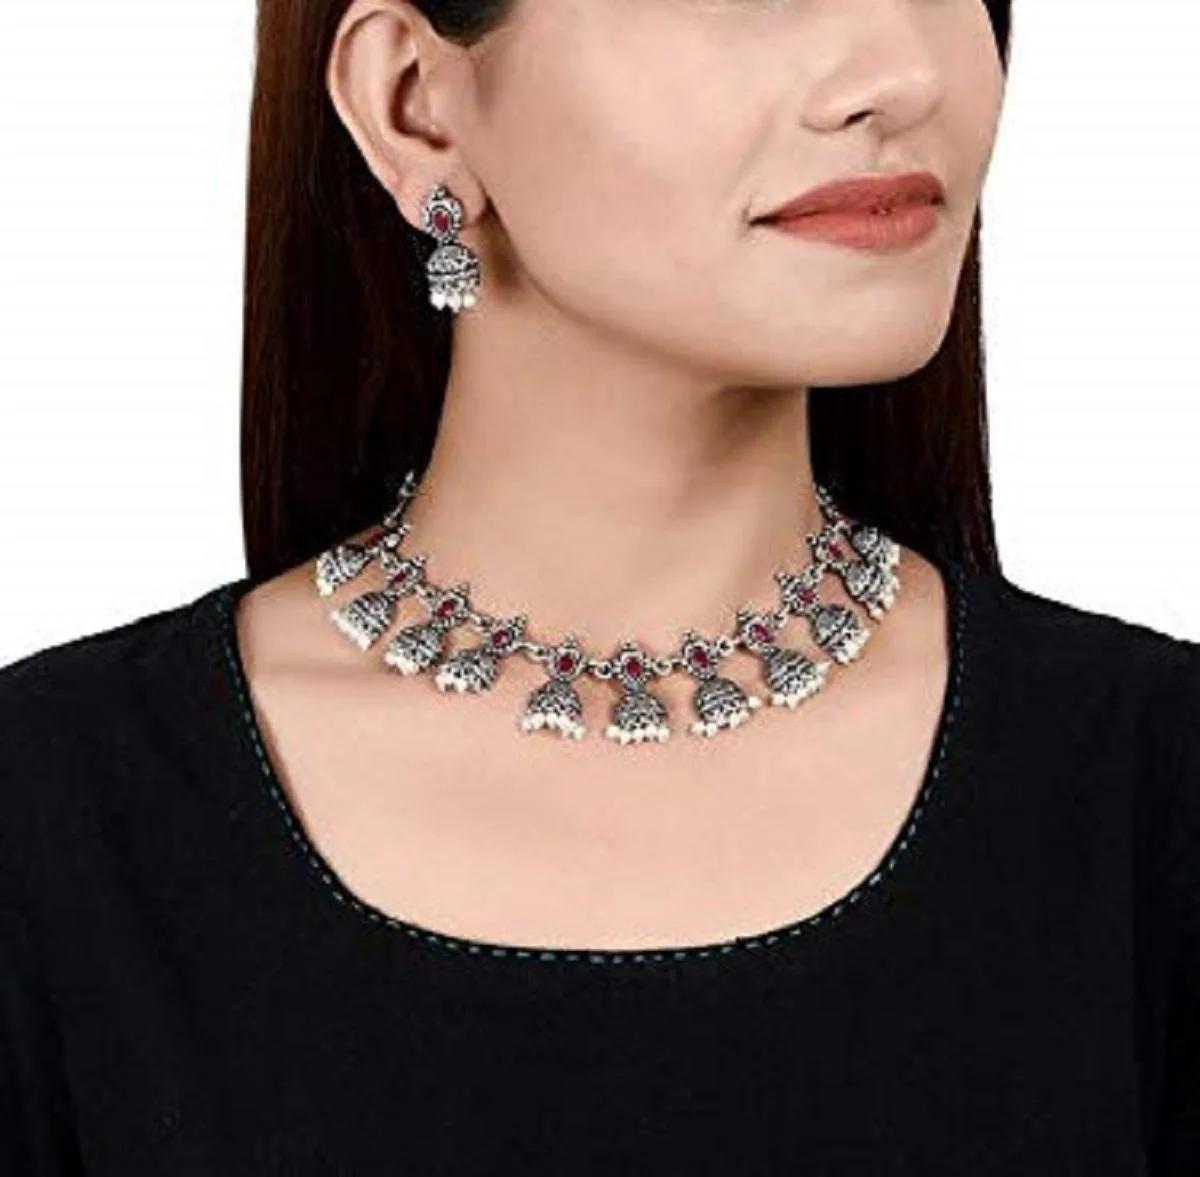
Raasya Jewellery Ethnic Oxidised German Silver with Maroon Stones & Pearls Ethnic Choker Jumka Necklace Set with Earrings Jhumka for Women & Girls
Type: Necklaces
Brand: Raasya
Price: Rs. 599
 RaaSya Introducing our exquisite Stone Work Oxidised Silver Plated Long Necklace Set, specially designed for girls who appreciate elegance and style. This stunning jewelry set combines traditional craftsmanship with contemporary design elements to create a captivating accessory that will enhance any outfit. The necklace features a long chain made from high-quality silver plated metal with an oxidized finish. This unique oxidized effect adds depth and character to the necklace, giving it a vintage and antique appearance. The length of the chain is carefully chosen to complement a variety of necklines, making it versatile for different occasions. The highlight of this necklace set is the intricate stone work embellishments. Delicately crafted using vibrant and sparkling stones, these embellishments add a touch of glamour and sophistication to the piece. The stones are strategically placed along the chain, creating a beautiful and eye-catching pattern that instantly grabs attention. The set includes matching earrings that mirror the design of the necklace, completing the look with elegance and symmetry. The earrings feature a secure hook closure, ensuring they stay comfortably in place throughout the day or evening. Whether you’re attending a wedding, a festive celebration, or a casual gathering, this Stone Work Oxidised Silver Plated Long Necklace Set is the perfect accessory to elevate your style. It also makes a thoughtful and memorable gift for birthdays, anniversaries, or any special occasion.